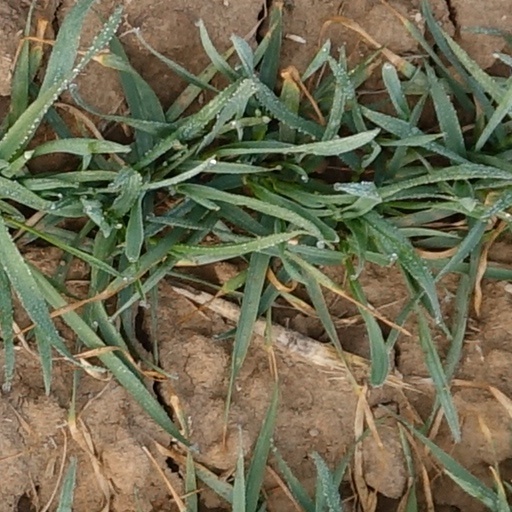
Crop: wheat